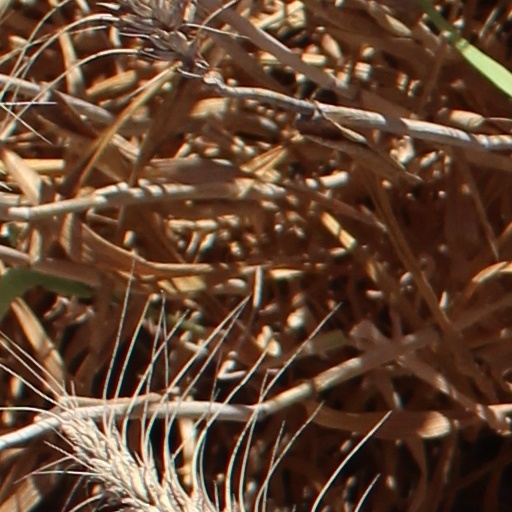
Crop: wheat